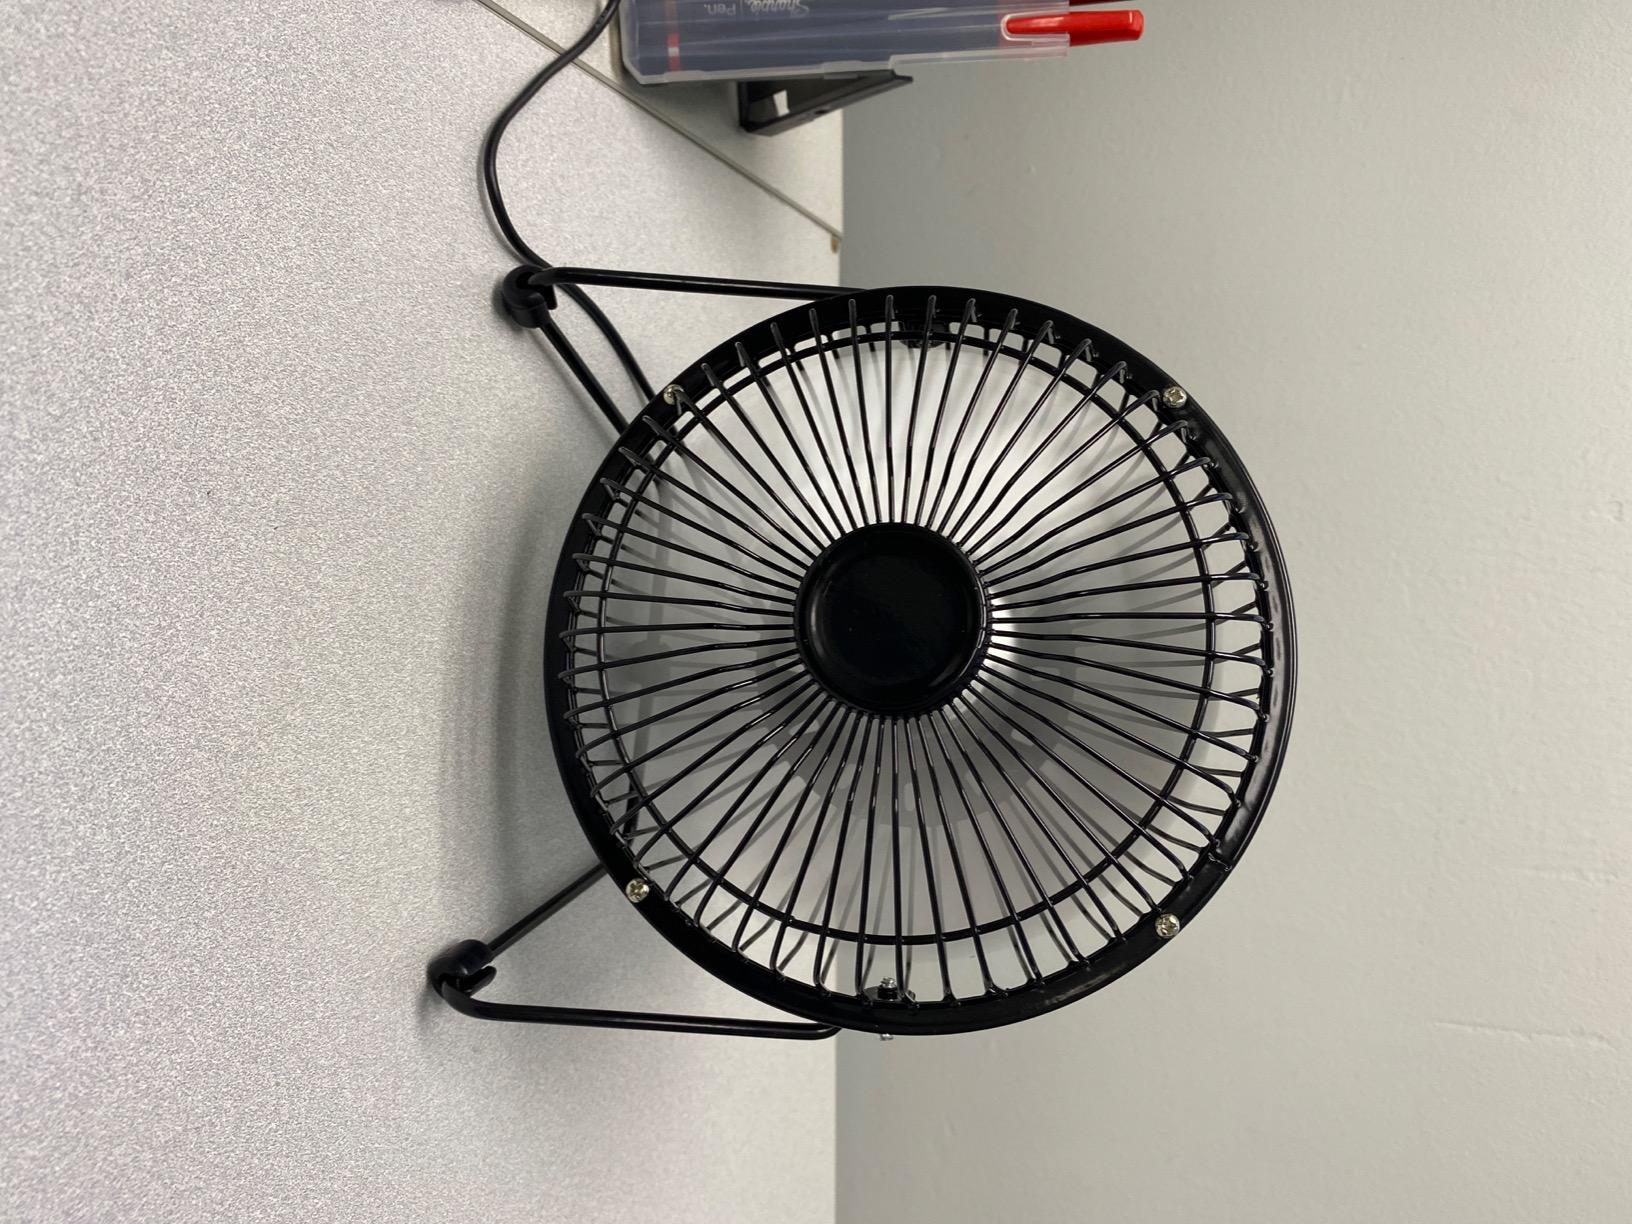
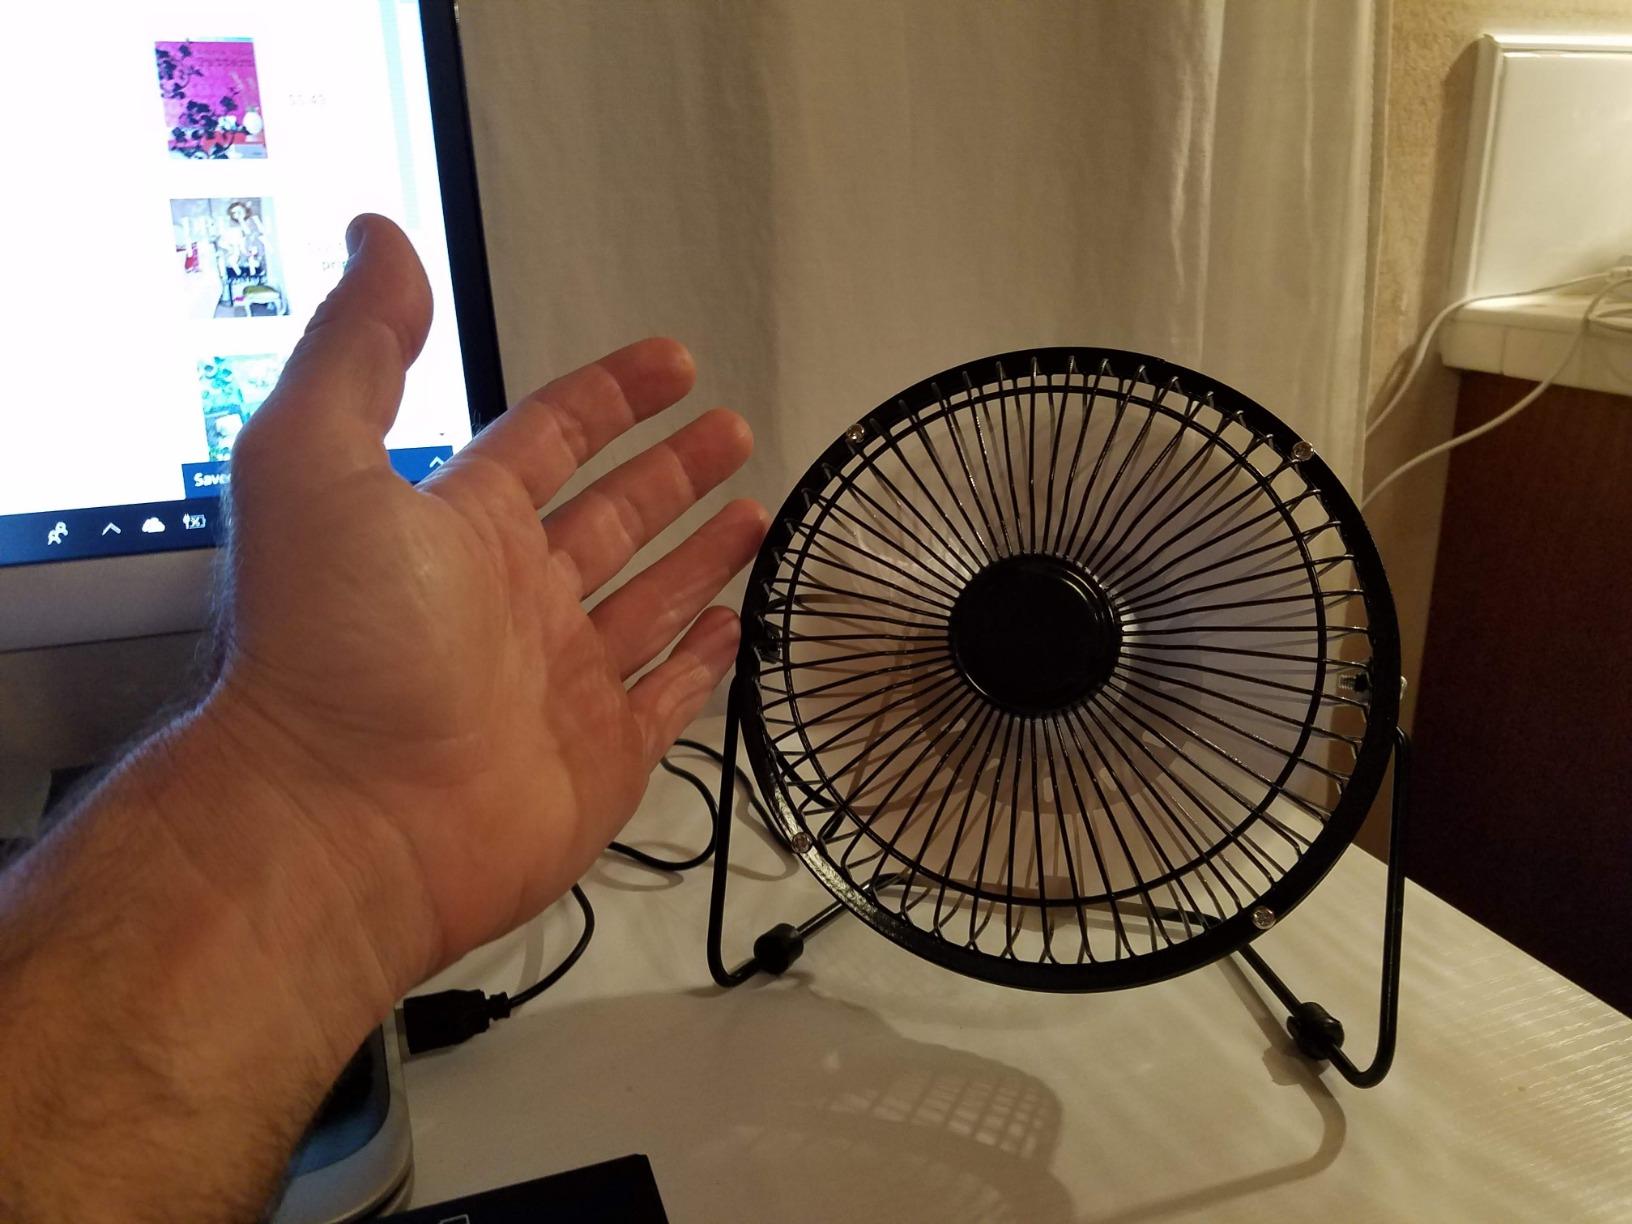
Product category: fan
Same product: yes